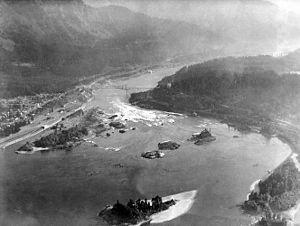
Les Rapides des Cascades ou Cascades du Columbia étaient une zone de rapides sur le cours du fleuve Columbia au nord-ouest des États-Unis à la limite des États de Washington et de l'Oregon. Le fleuve descendait alors un dénivelé d'environ 13 mètres sur une distance d'environ 2 kilomètres. Ces rapides disparurent en 1937 à la suite de la création d'un barrage qui inonda la zone.